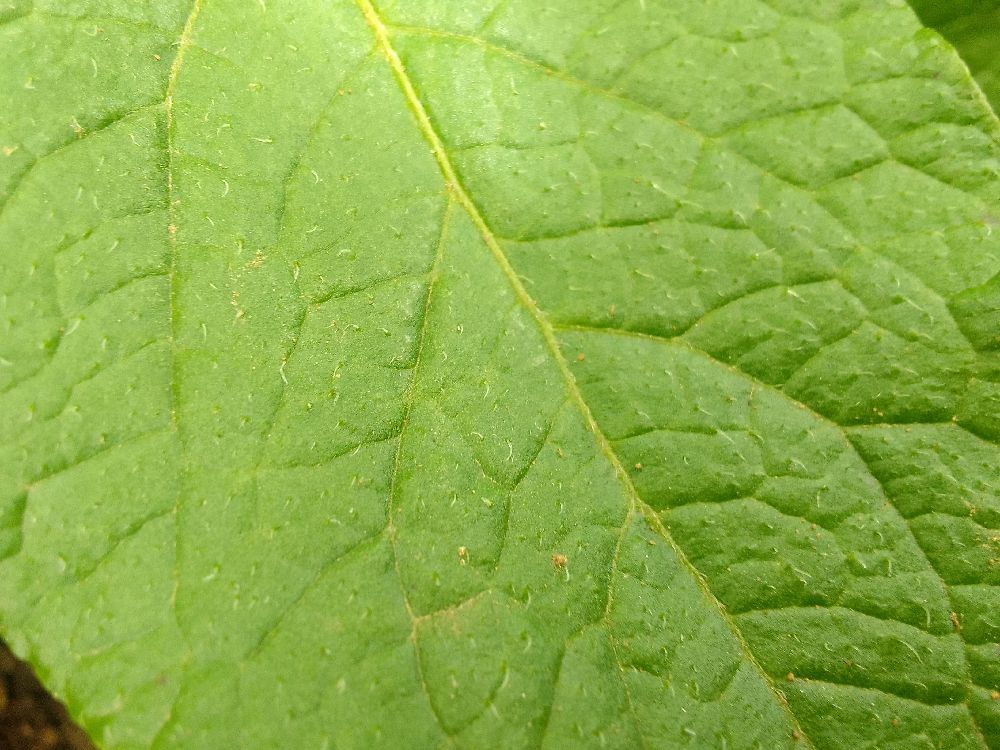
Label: Healthy